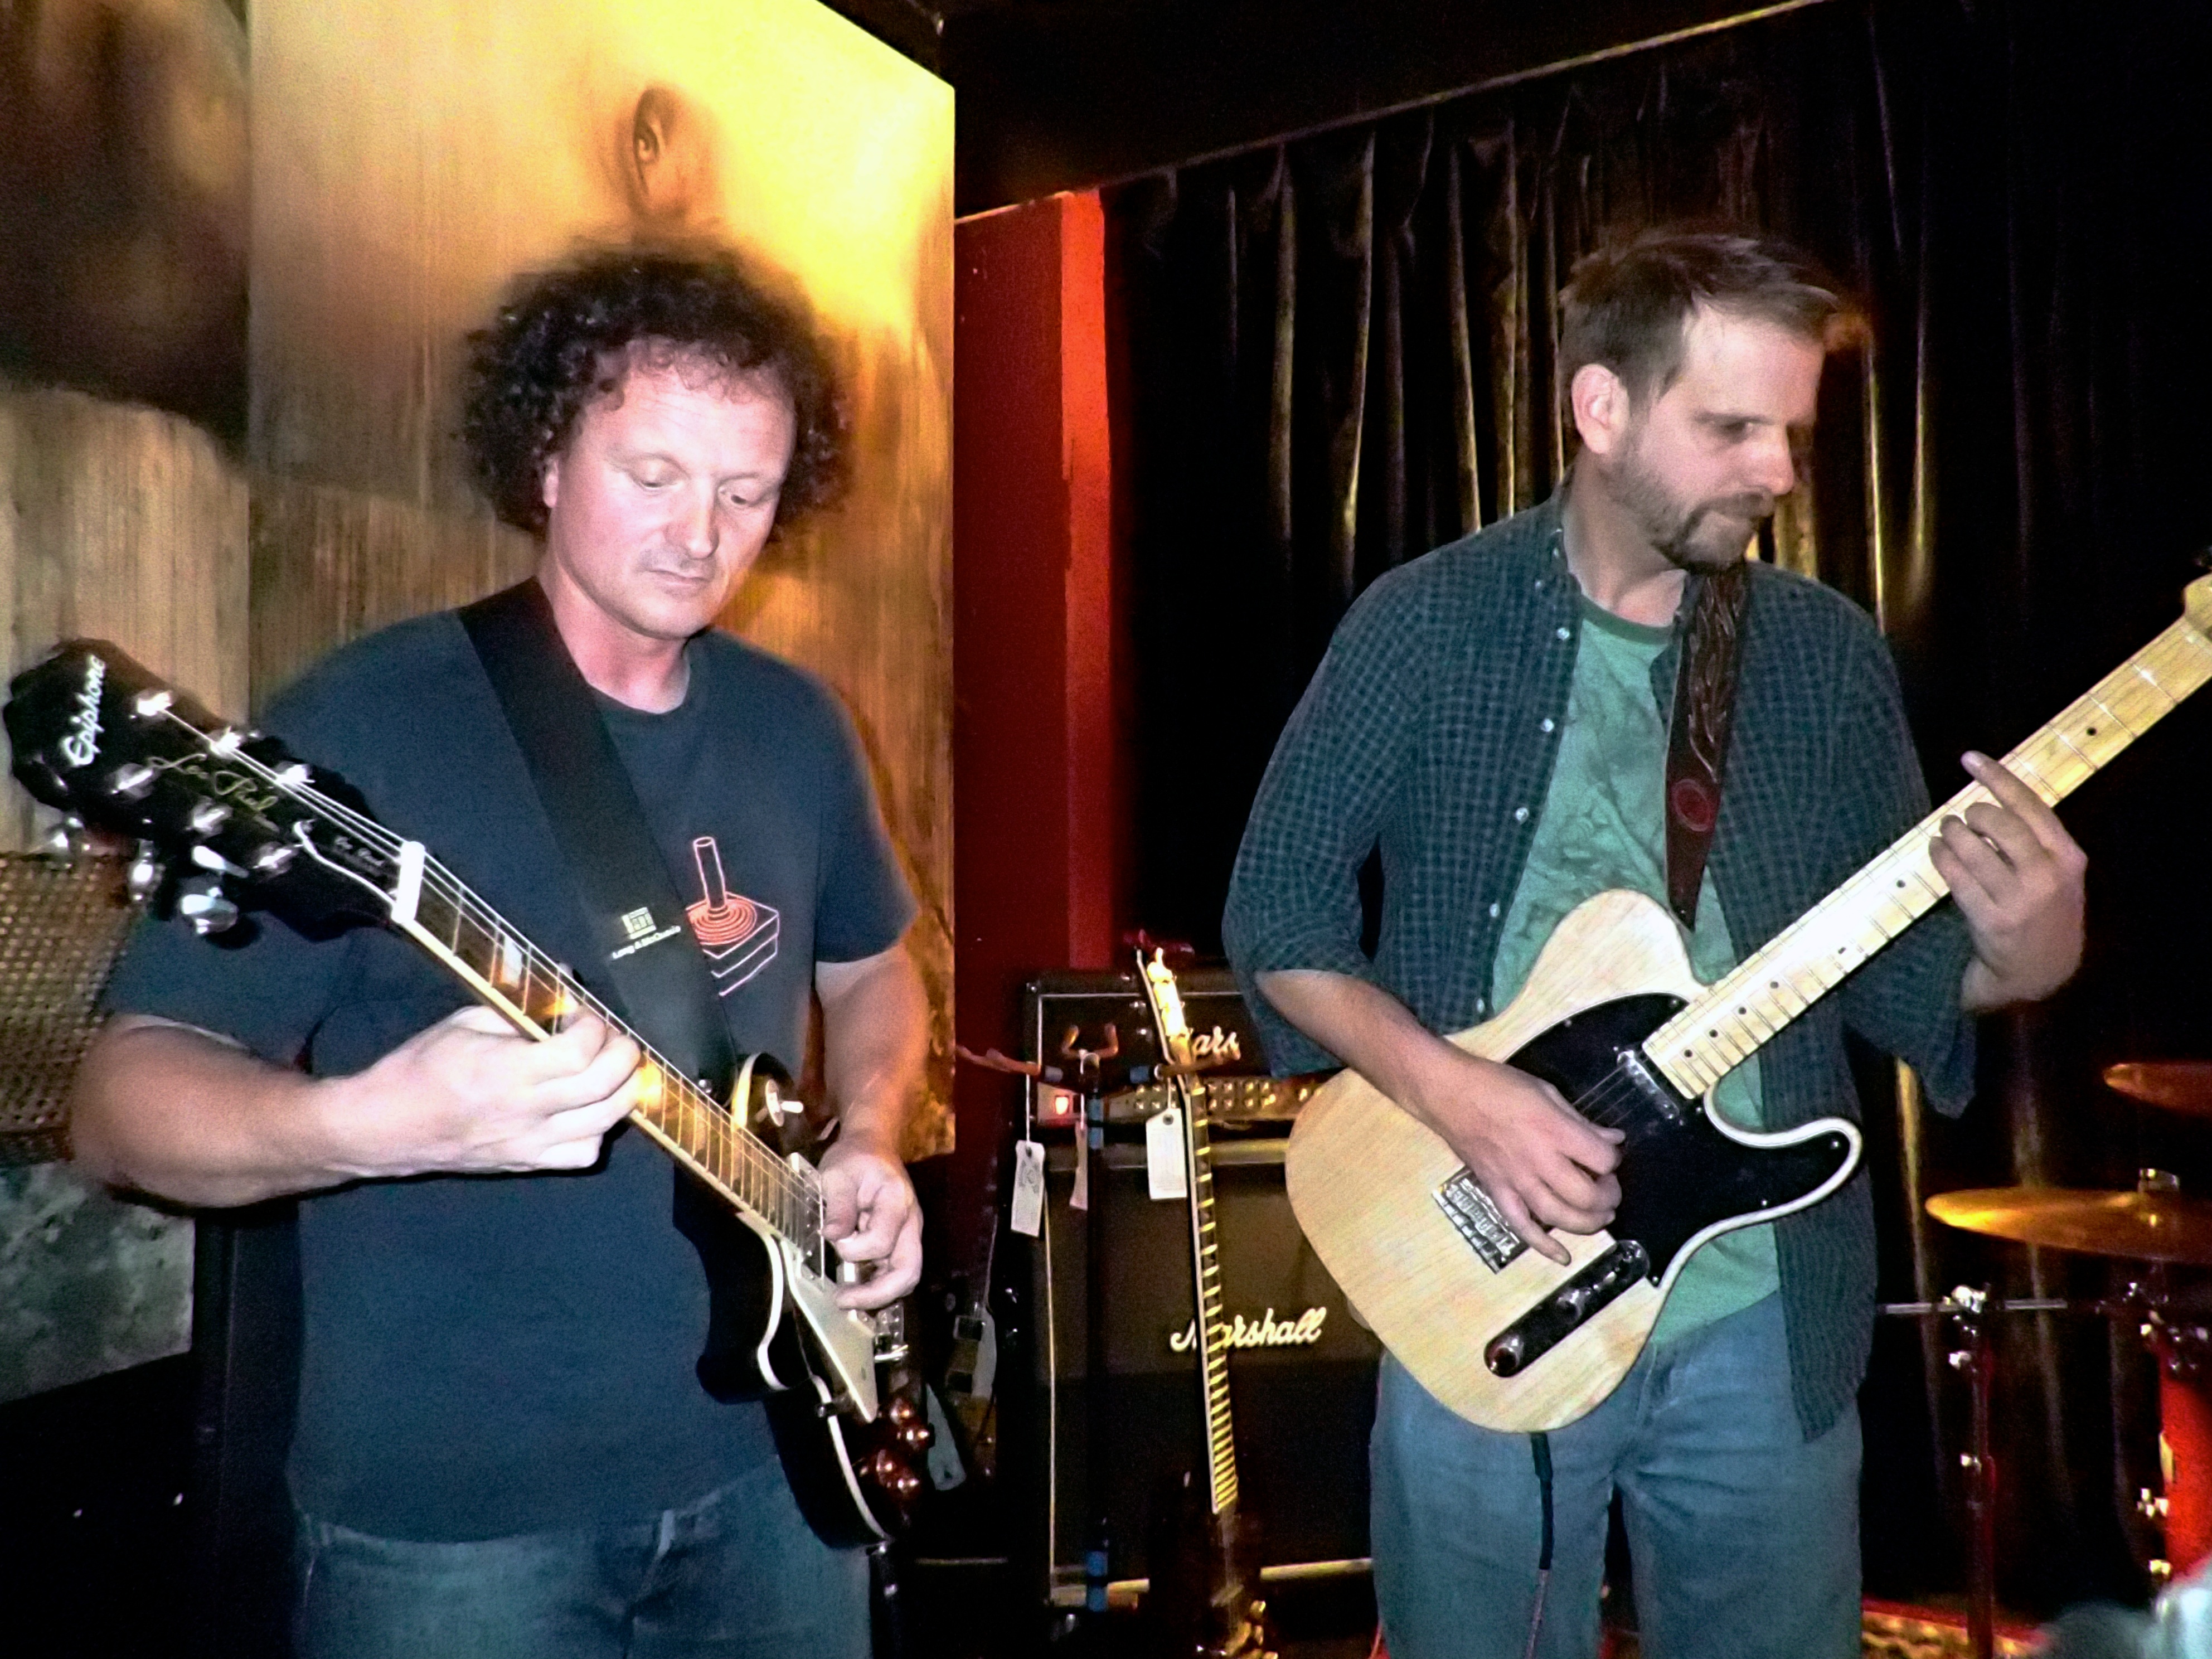
music, guitar, concert, musician, jam, performance, bassist, singing, sanctuary, guitarist, drums, bass guitar, singer songwriter, string instrument, social group, plucked string instruments, musical ensemble